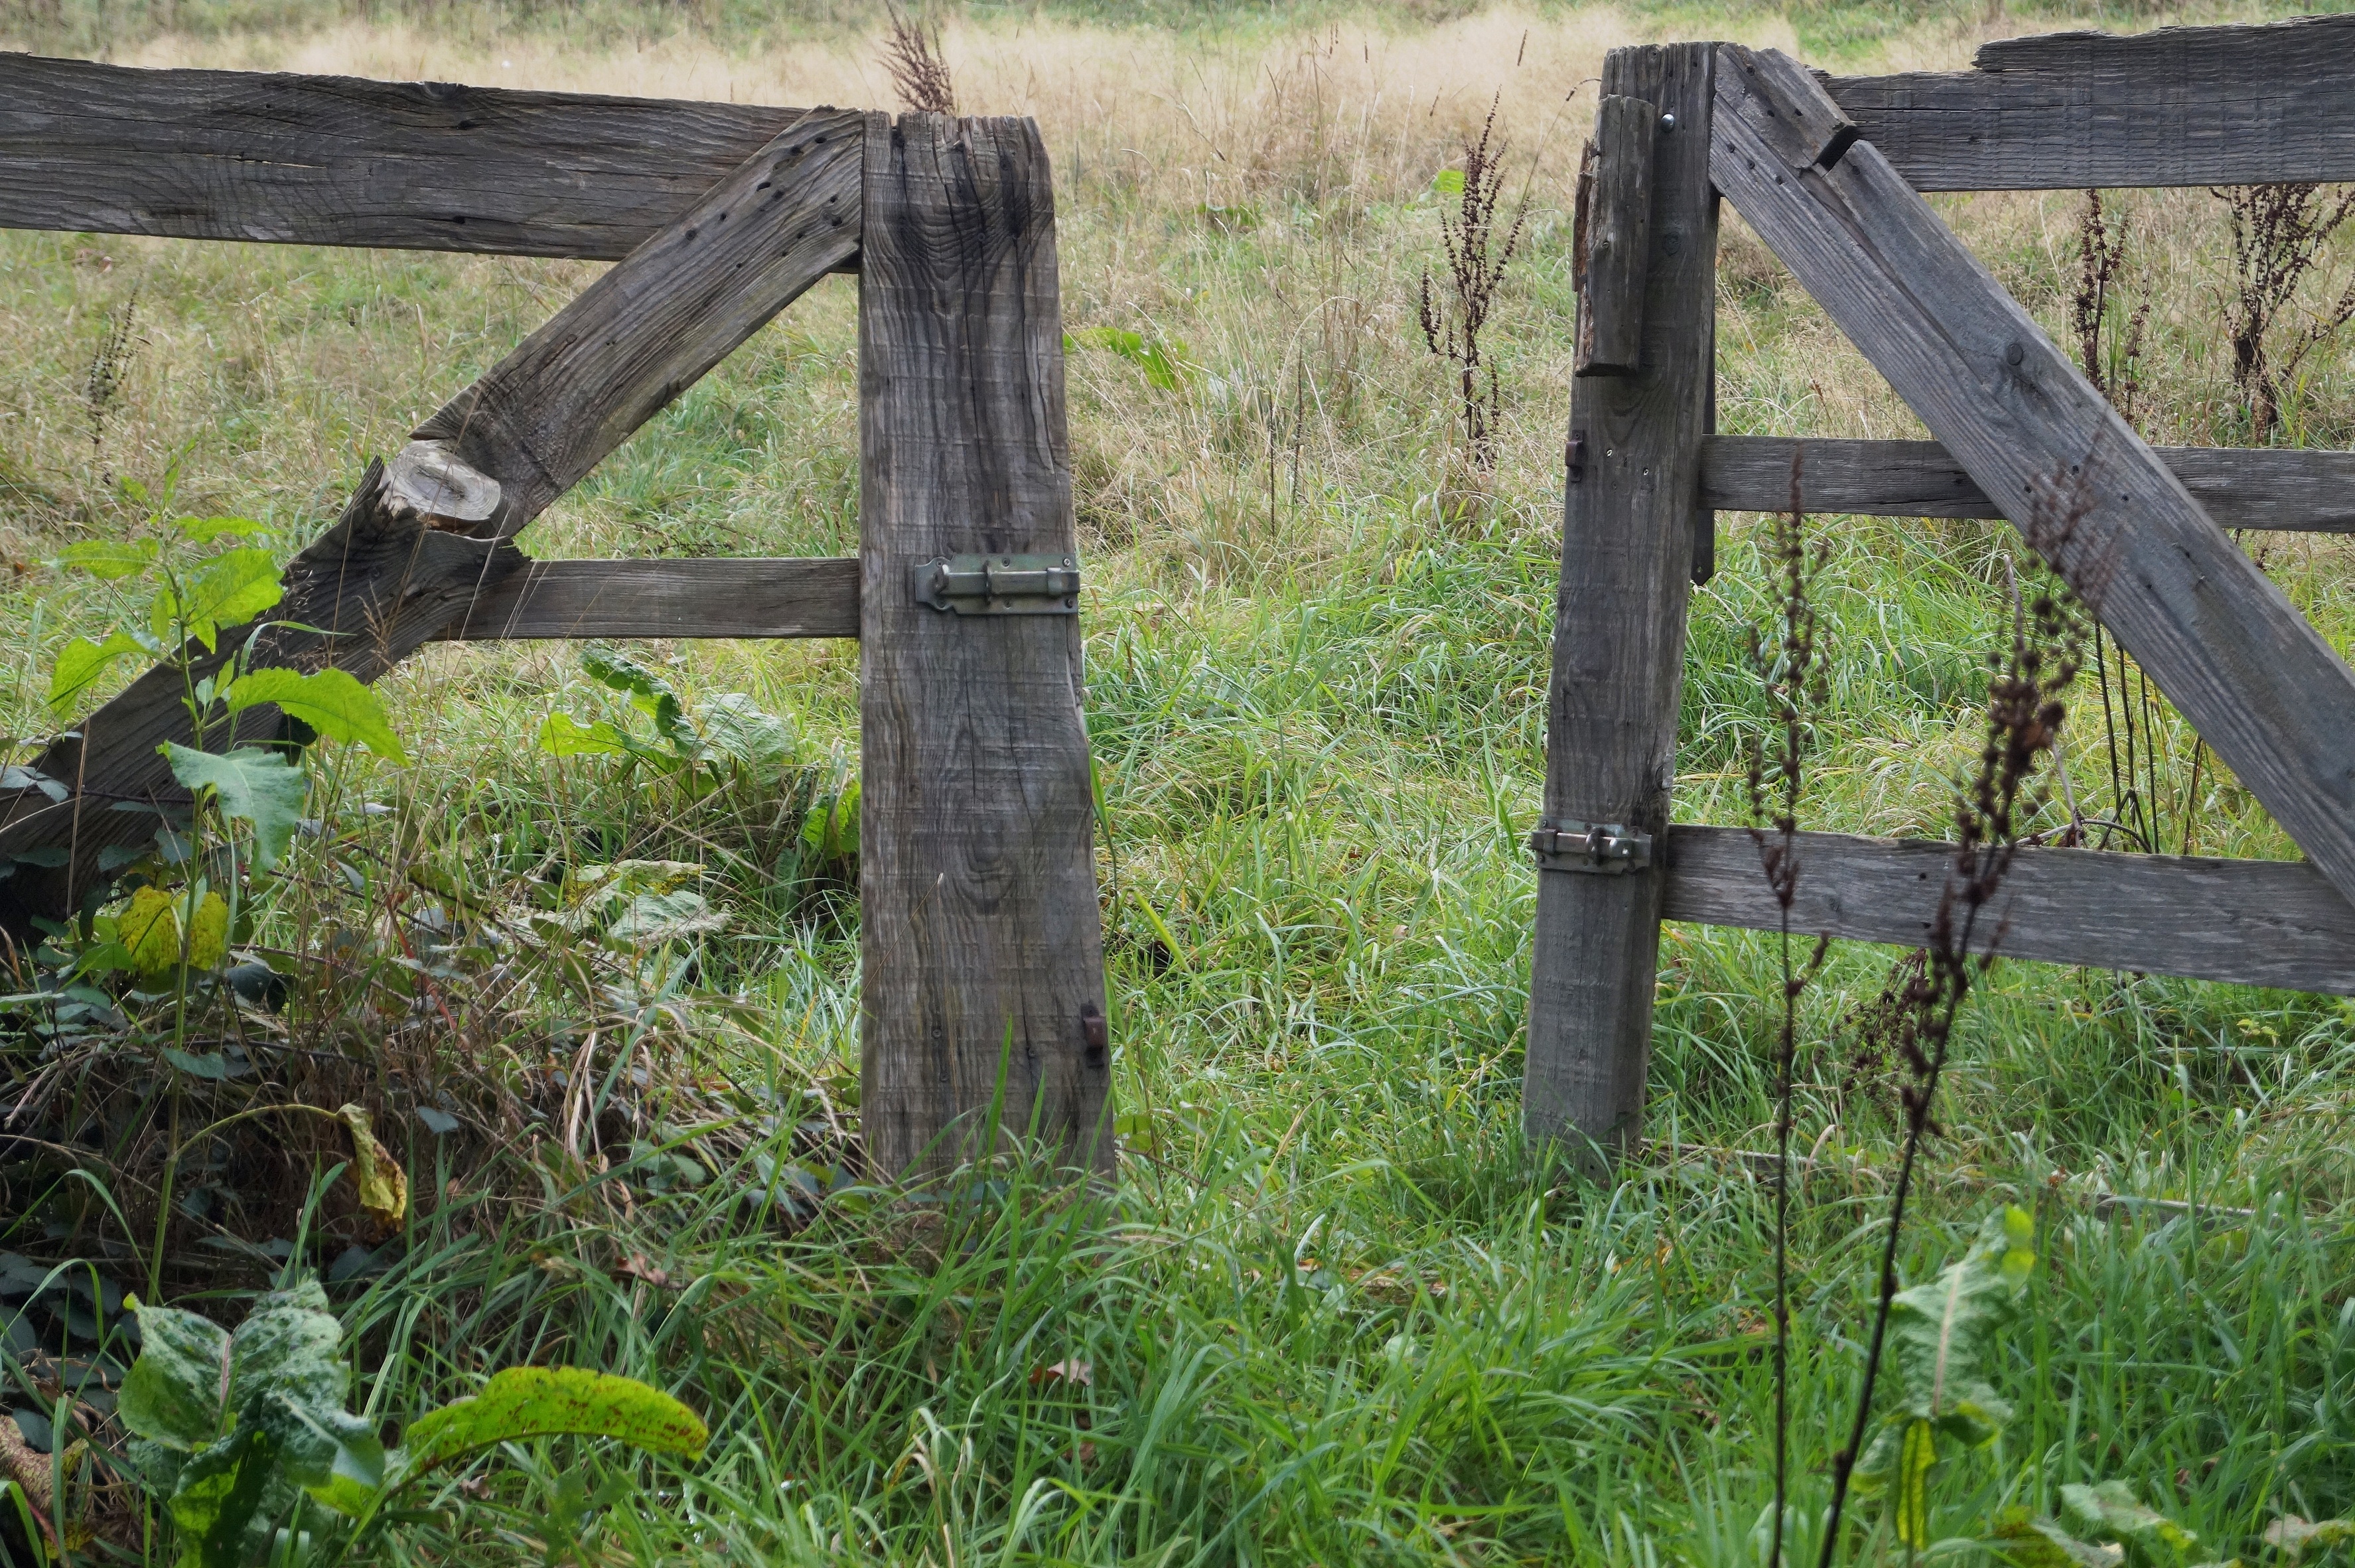
open, fence, wood, track, trail, bridge, old, pasture, goal, wetland, woodland, habitat, access, input, wooden gate, wood fence, outdoor structure